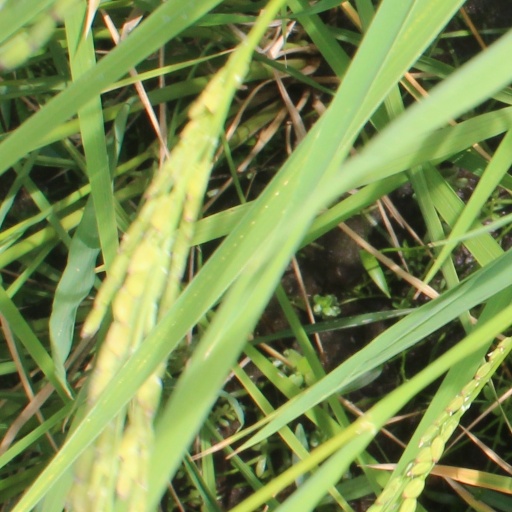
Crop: rice